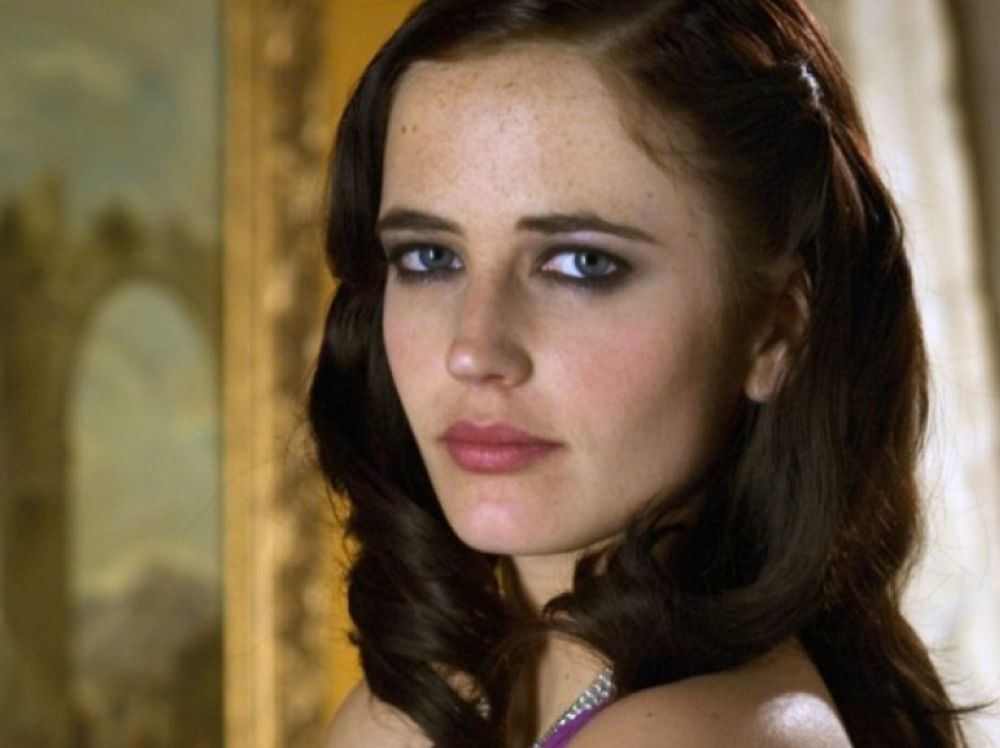
Gender: women